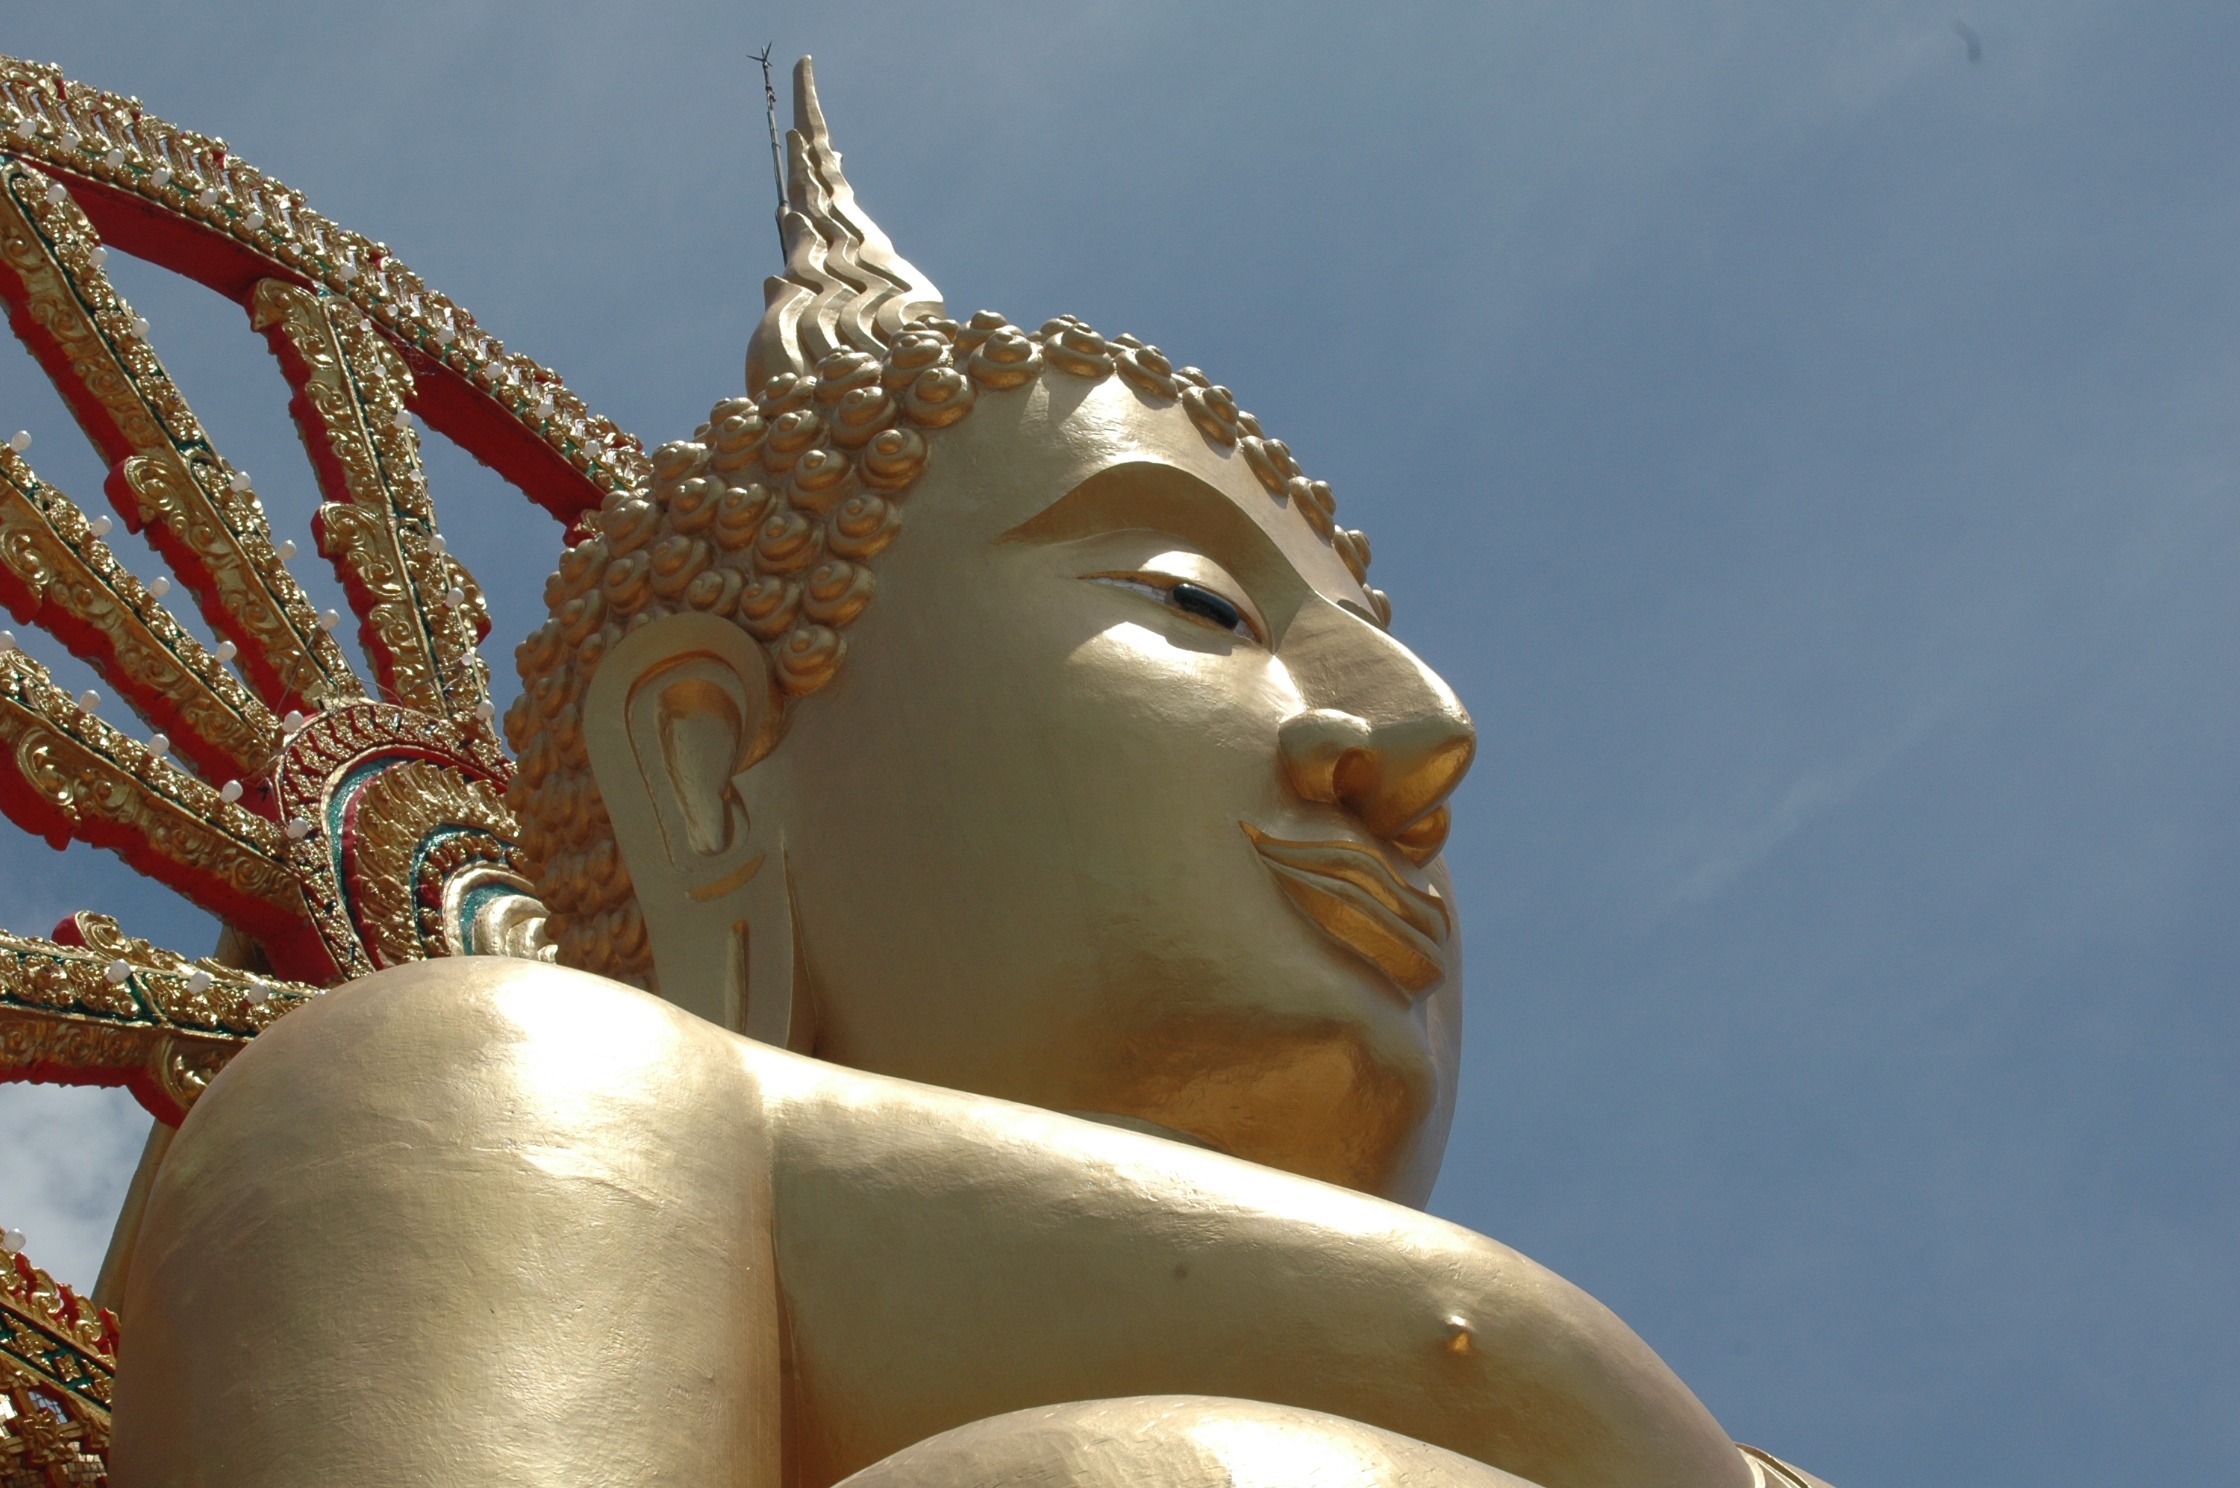
monument, statue, thailand, sculpture, art, temple, head, buddha, bangkok, carving, mythology, hindu temple, gautama buddha, ancient history, wat po